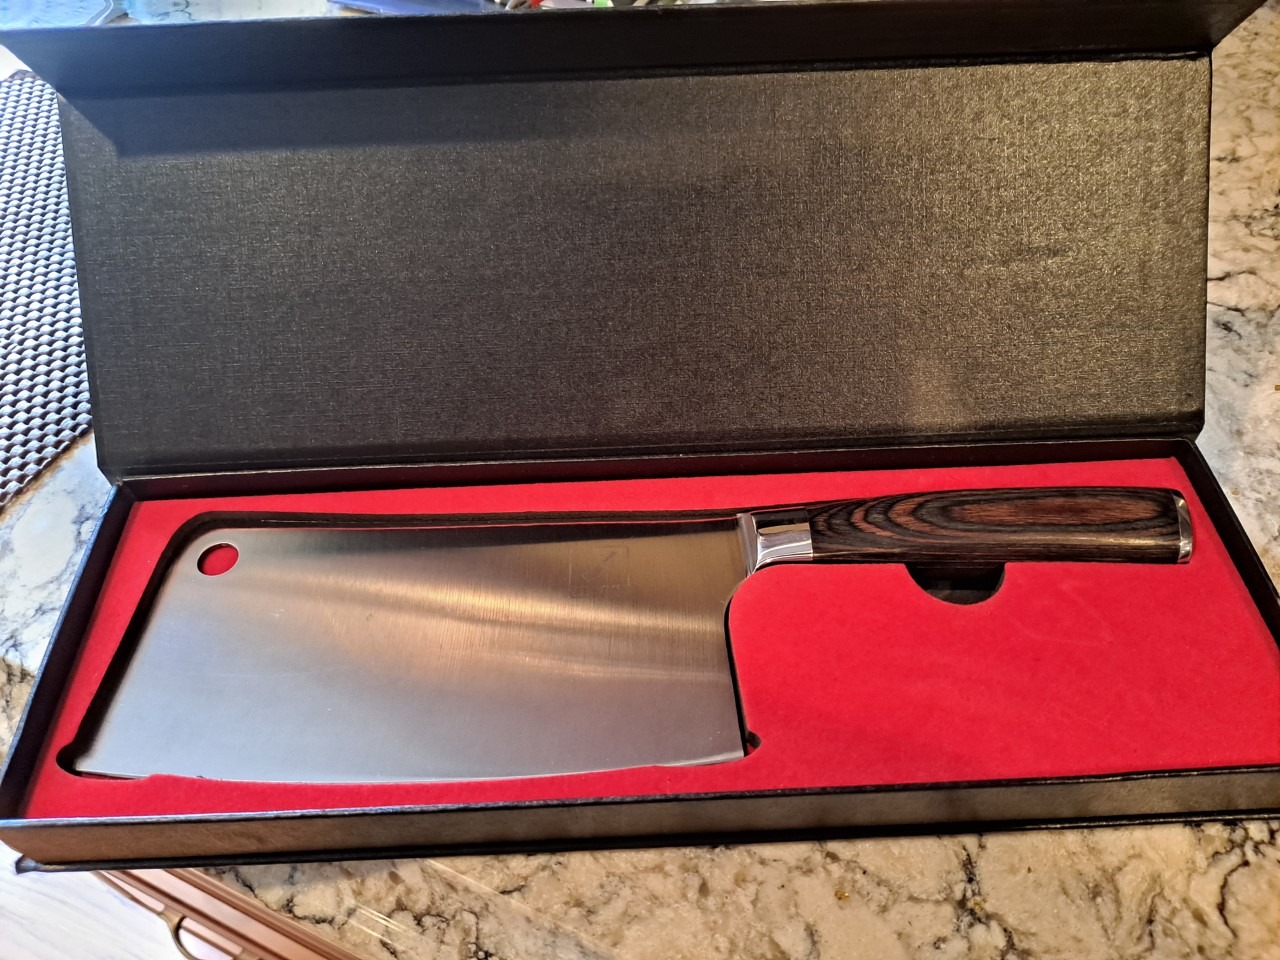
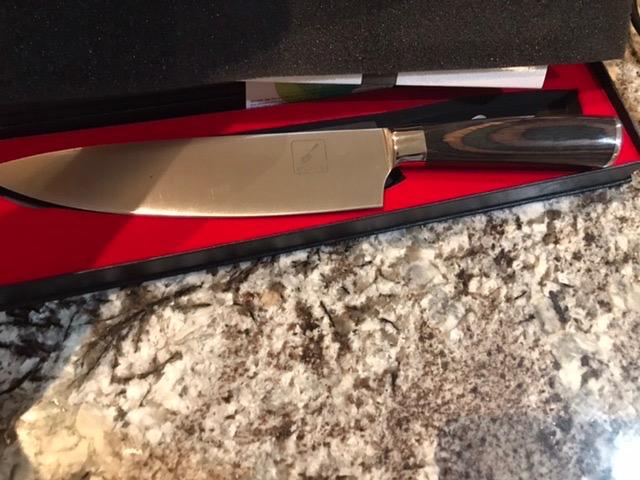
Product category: items_knife
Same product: no